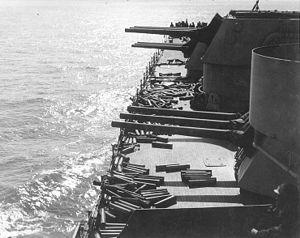
Le canon de 6 pouces/47 calibres Mark 16 est un canon naval conçu par l'United States Navy pour équiper ses croiseurs légers construits à partir de la fin des années 1930.